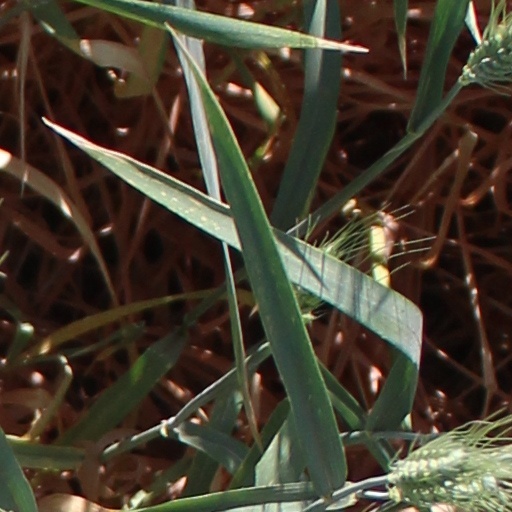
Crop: wheat